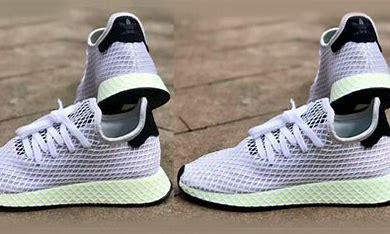
Brand: Adidas
Model: Deerupt Runner